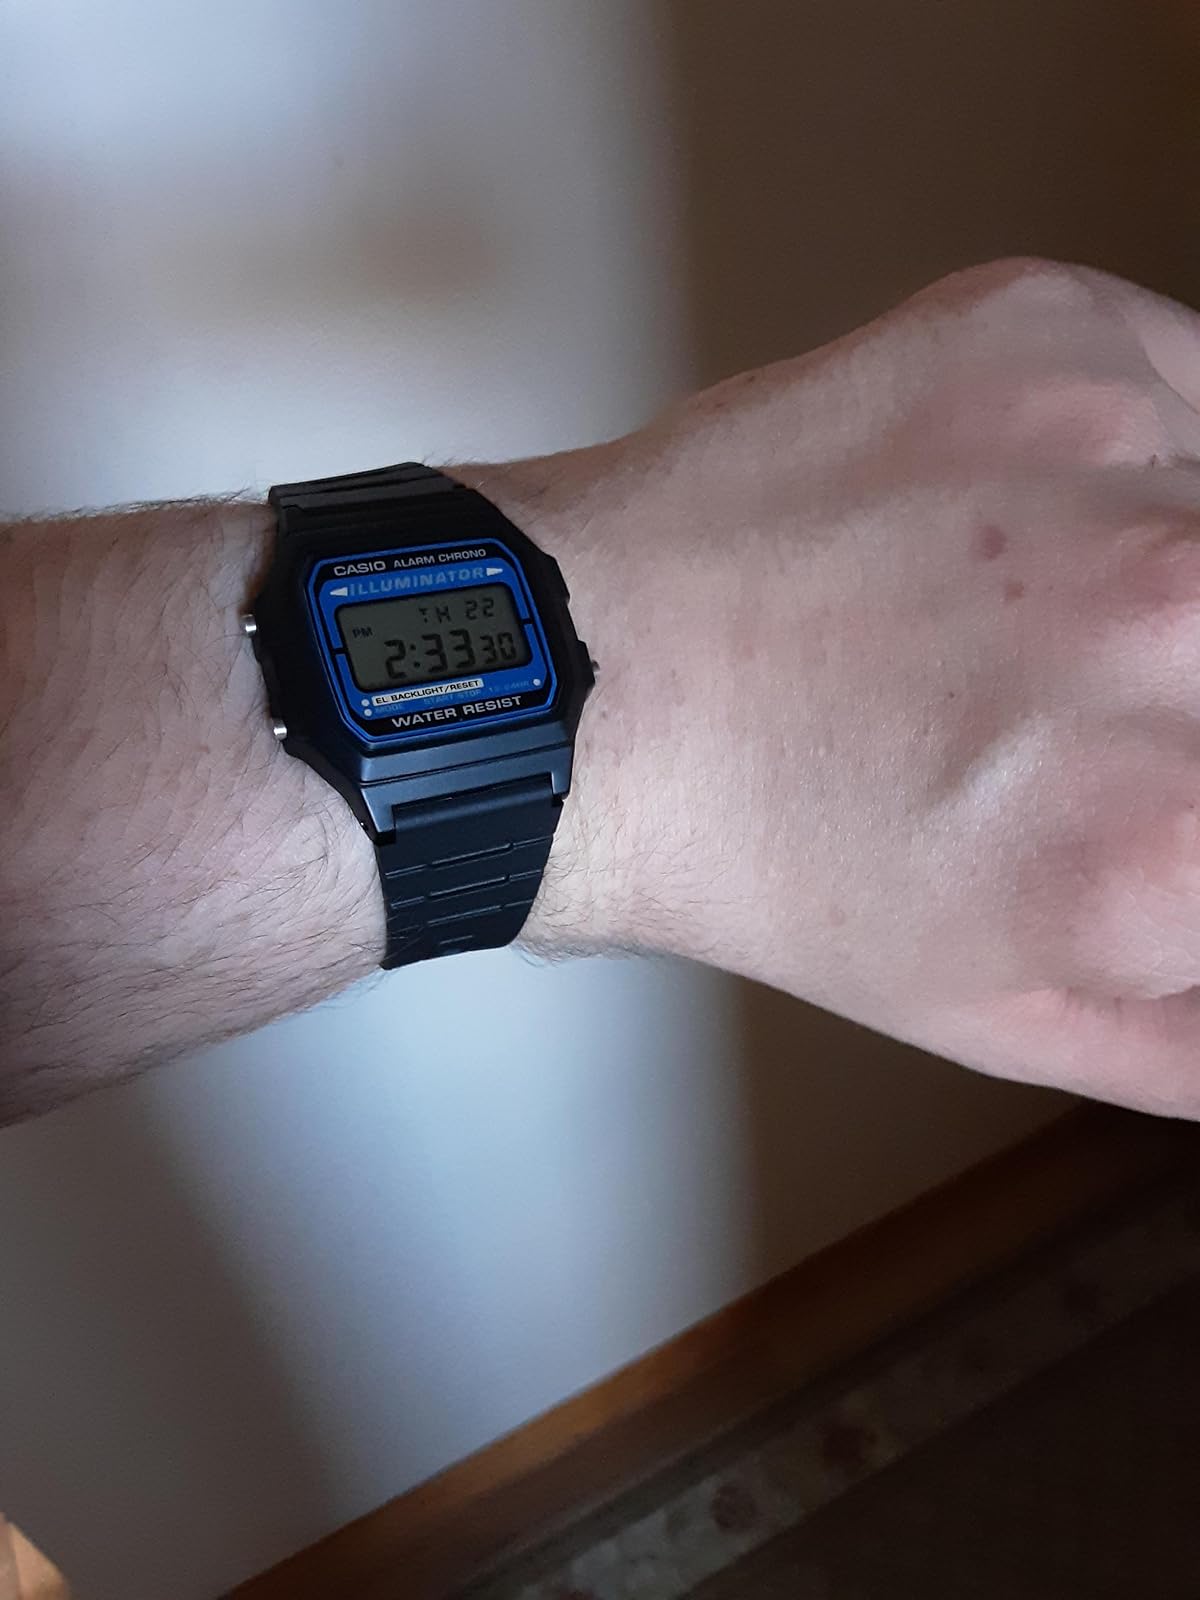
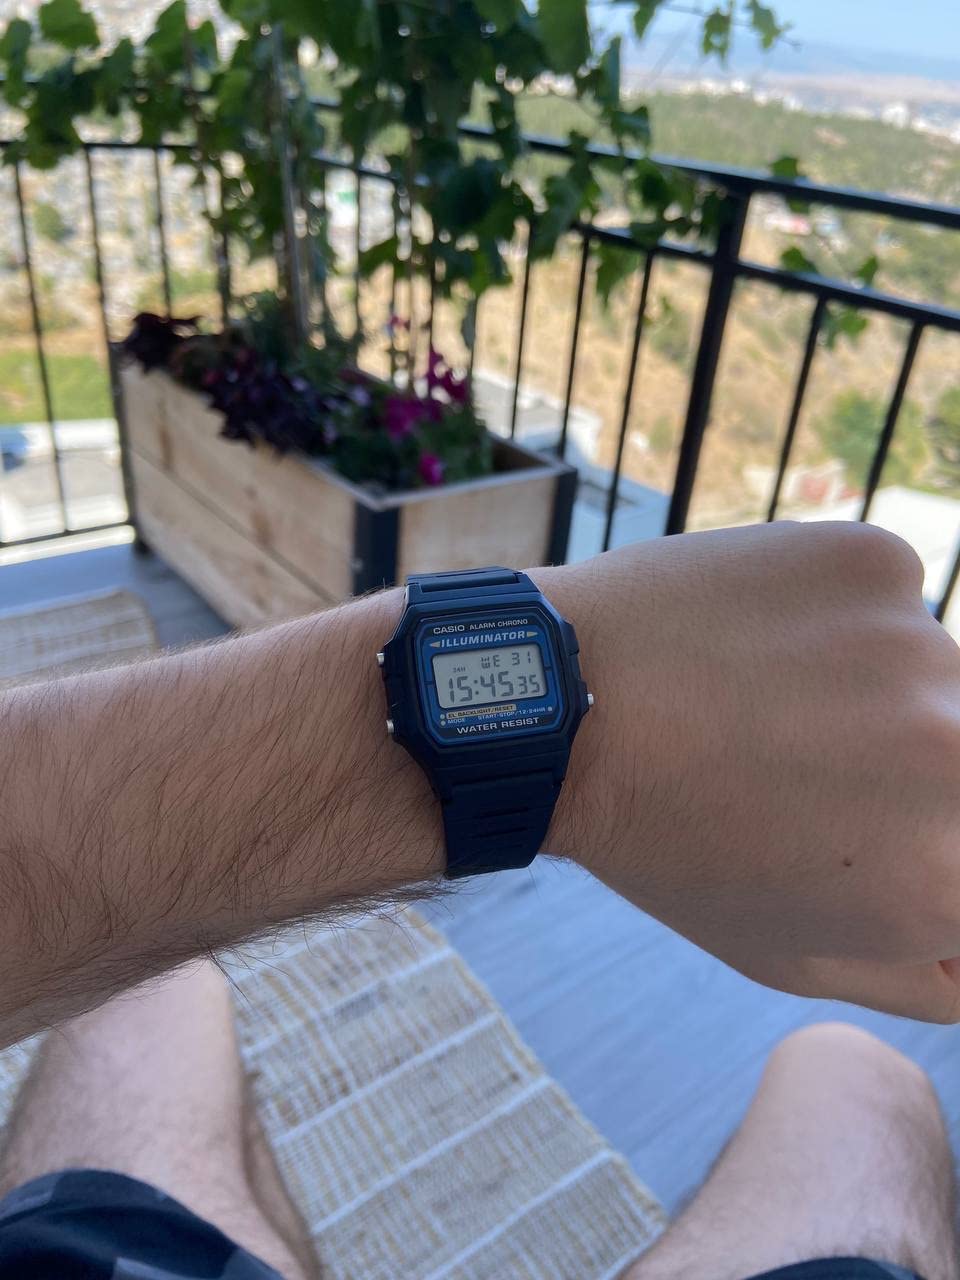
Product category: accessories_watch
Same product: yes